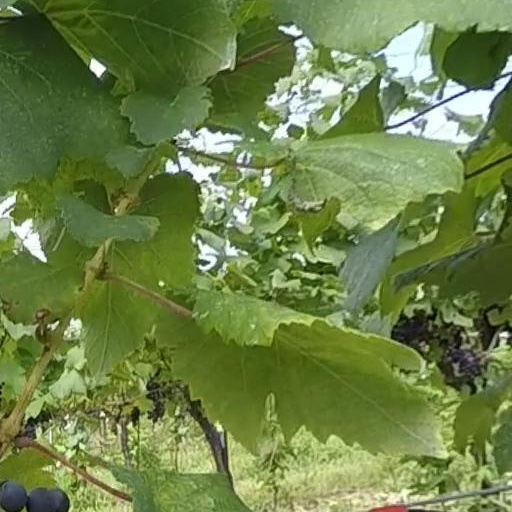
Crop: grape